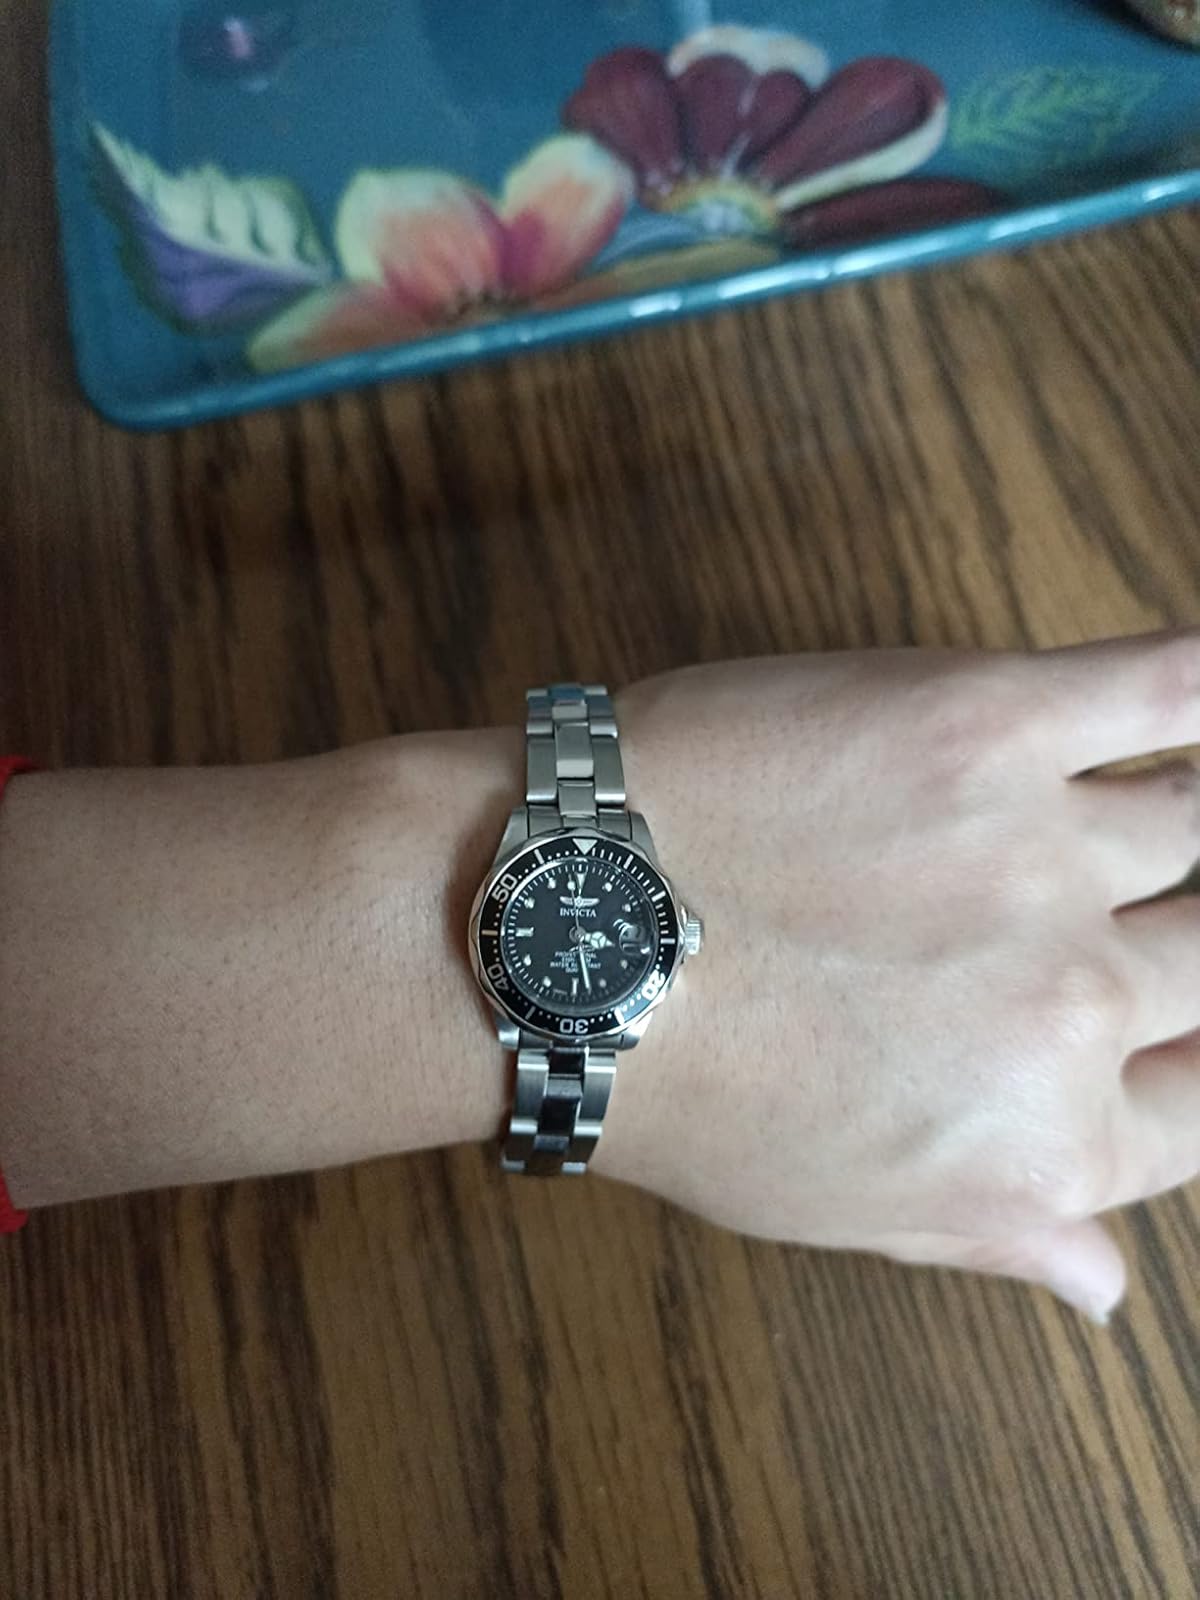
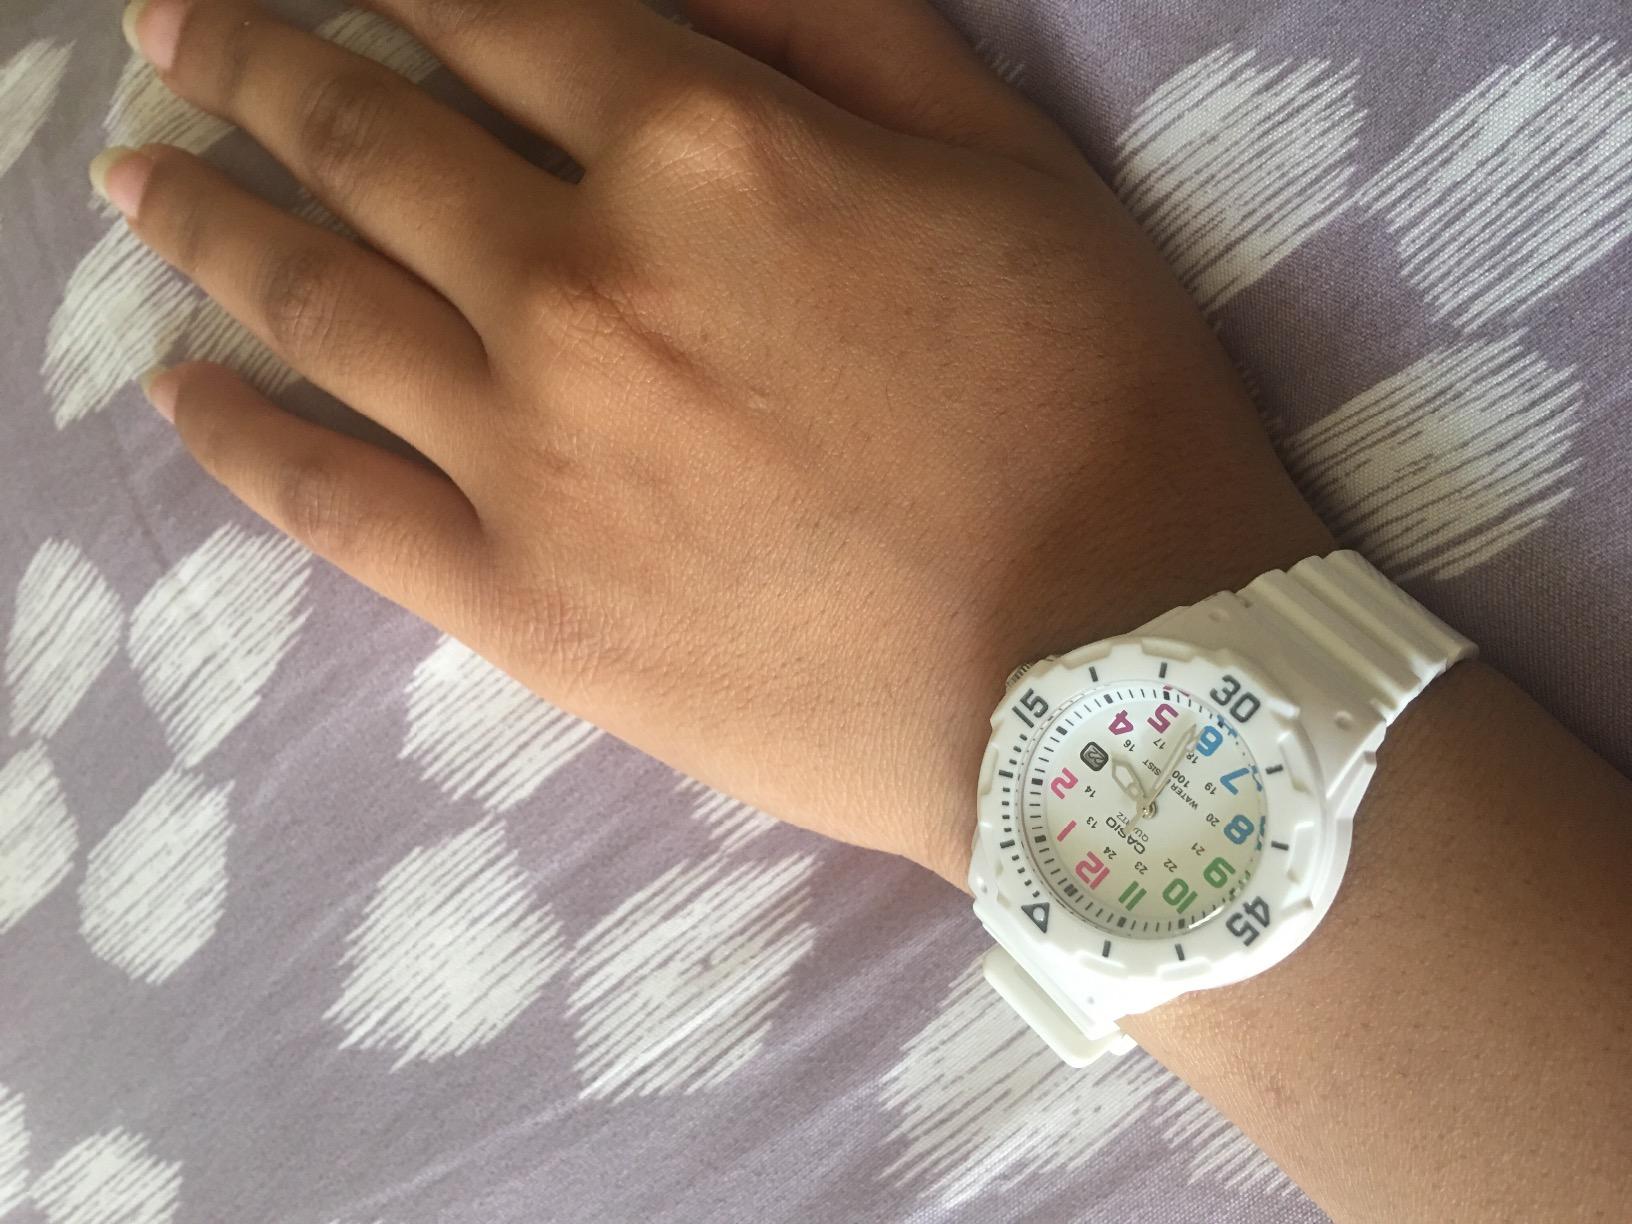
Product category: accessories_watch
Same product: no